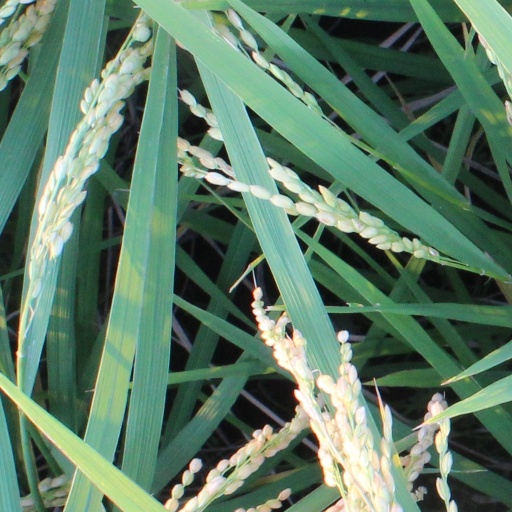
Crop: rice